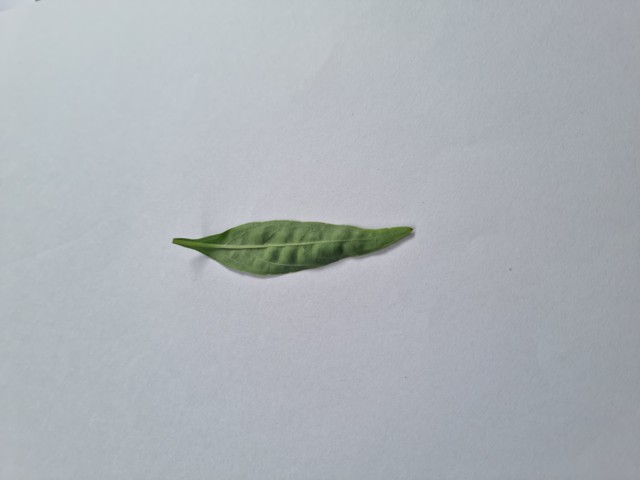
Plant: kalomegh